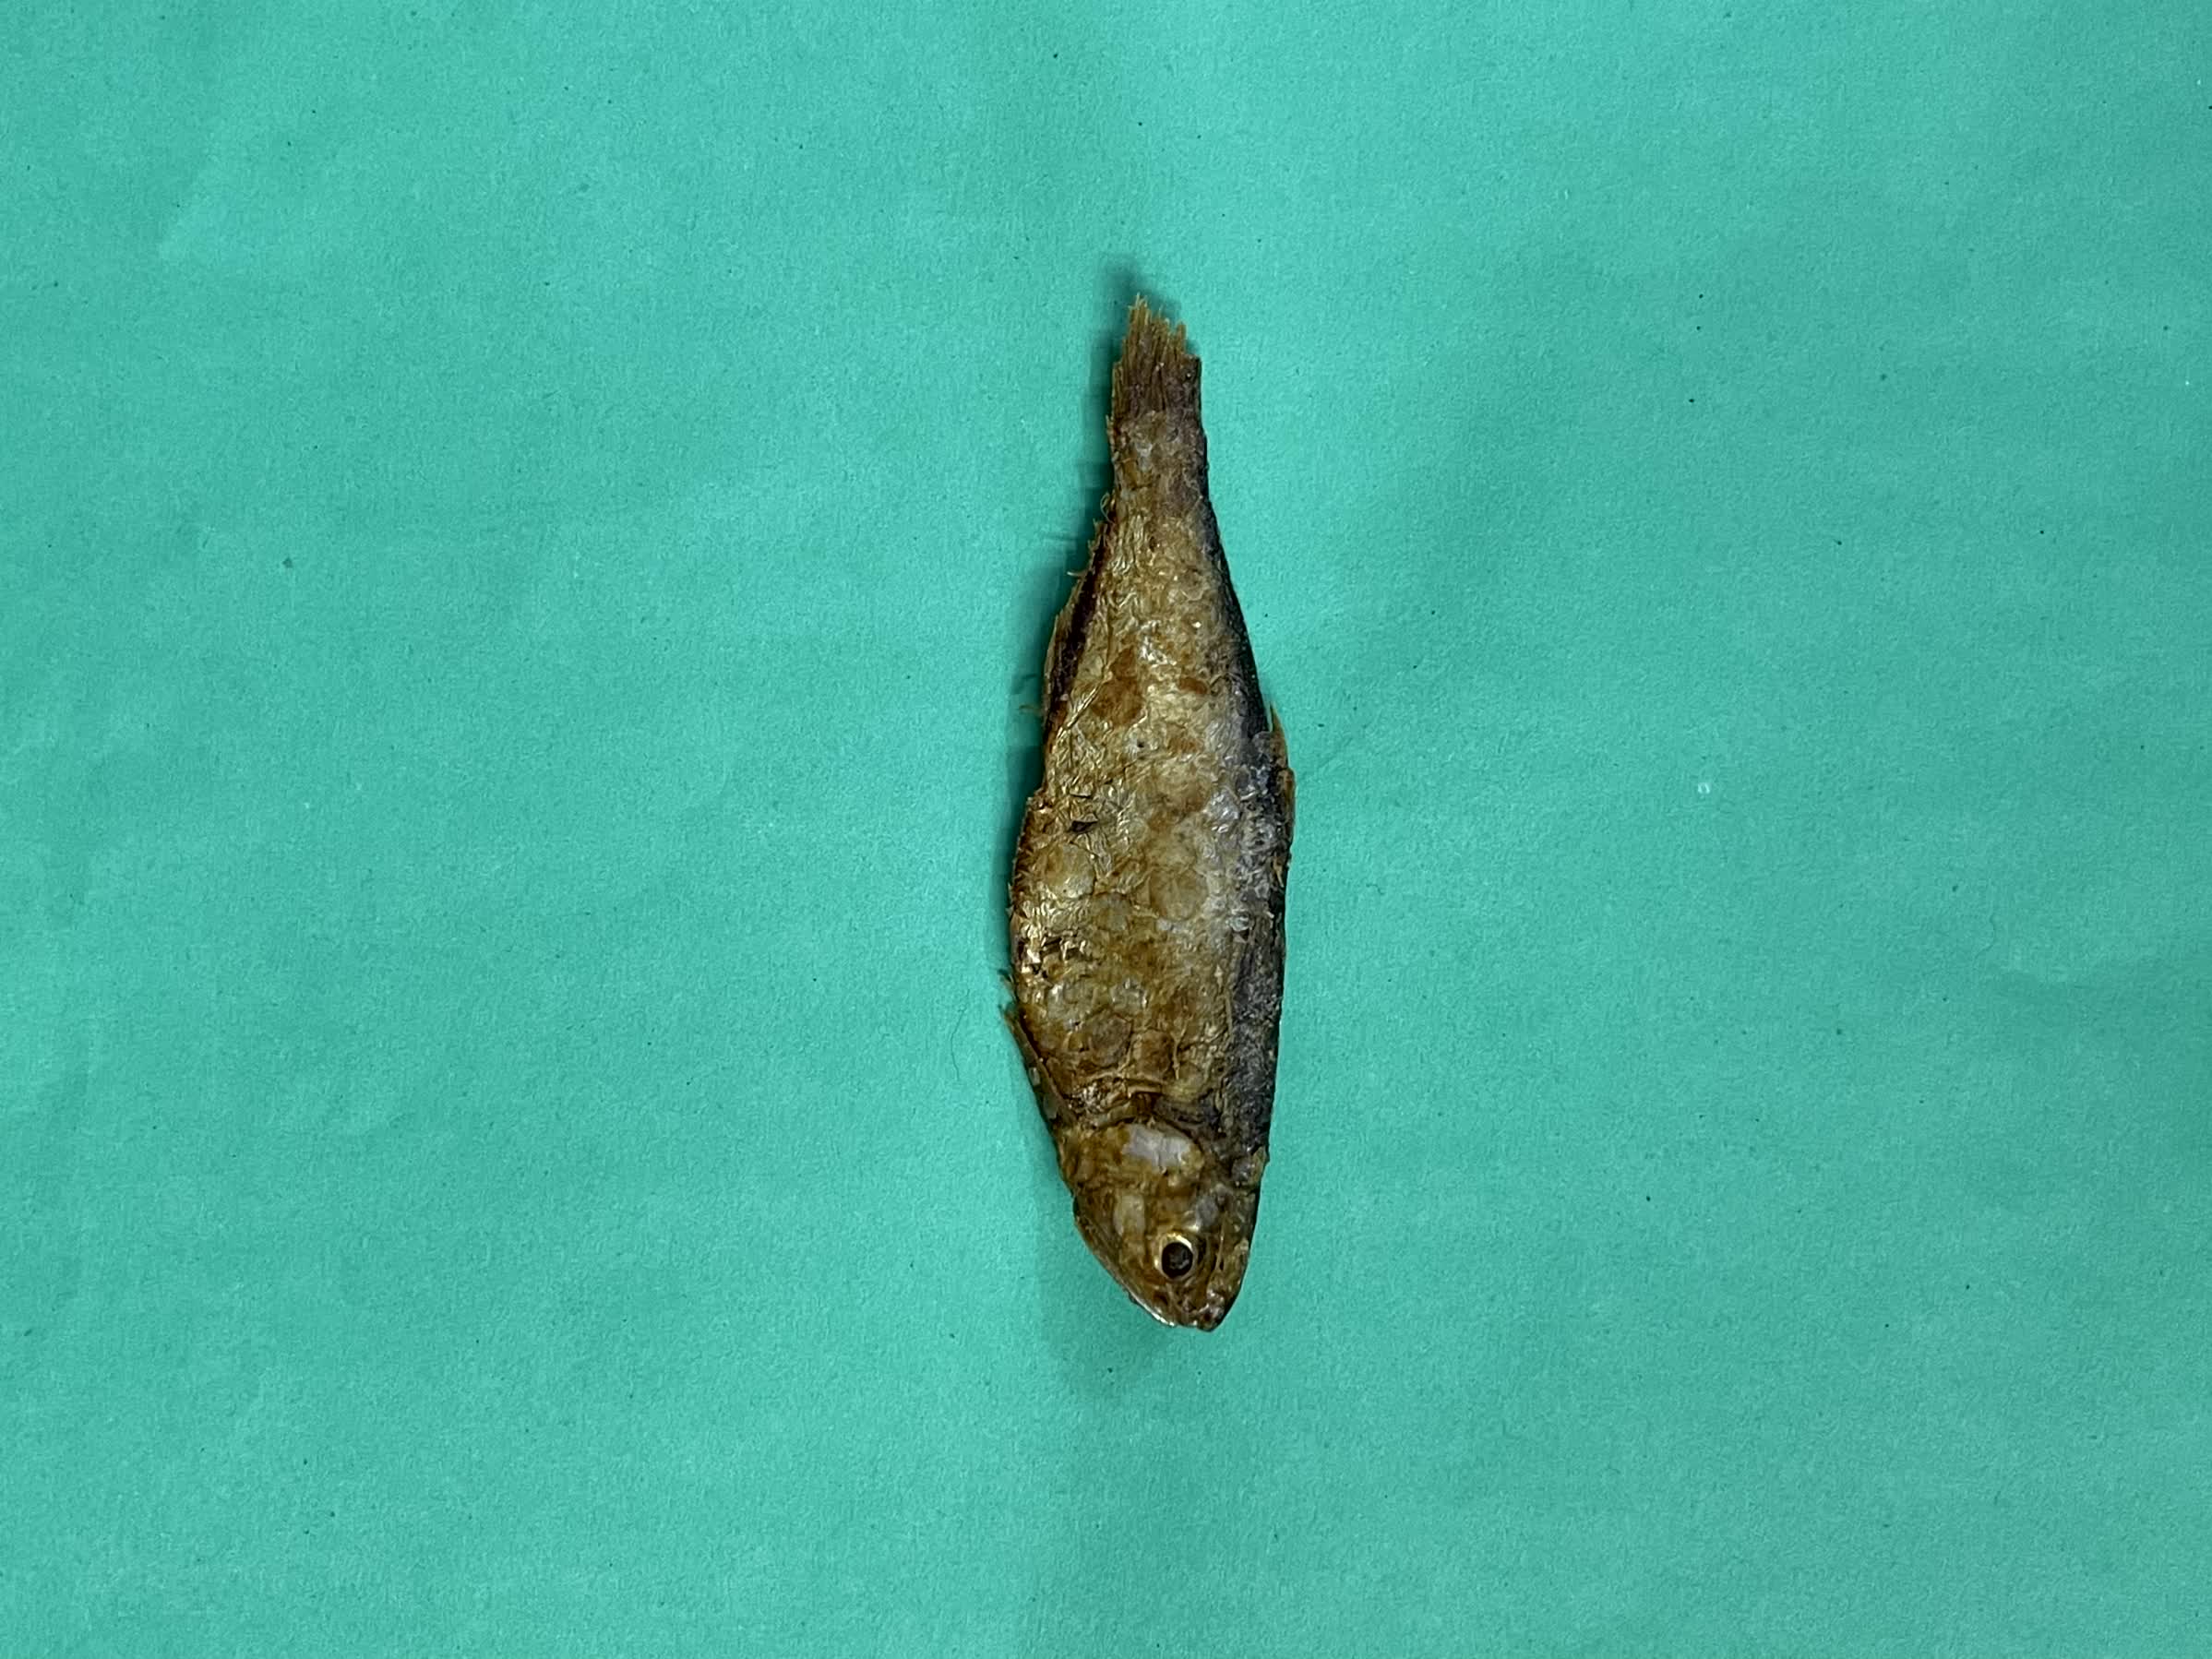
Species: Bashpata